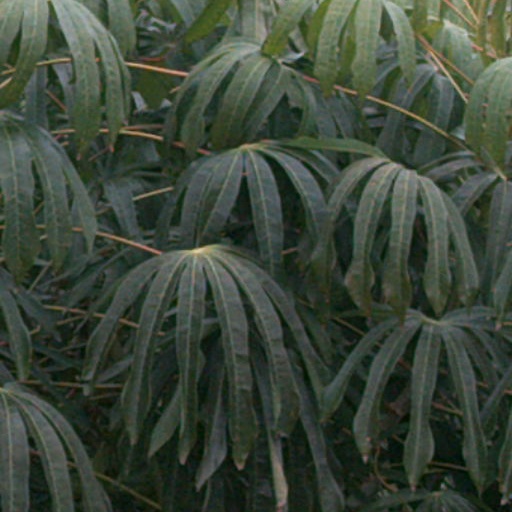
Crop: cassava